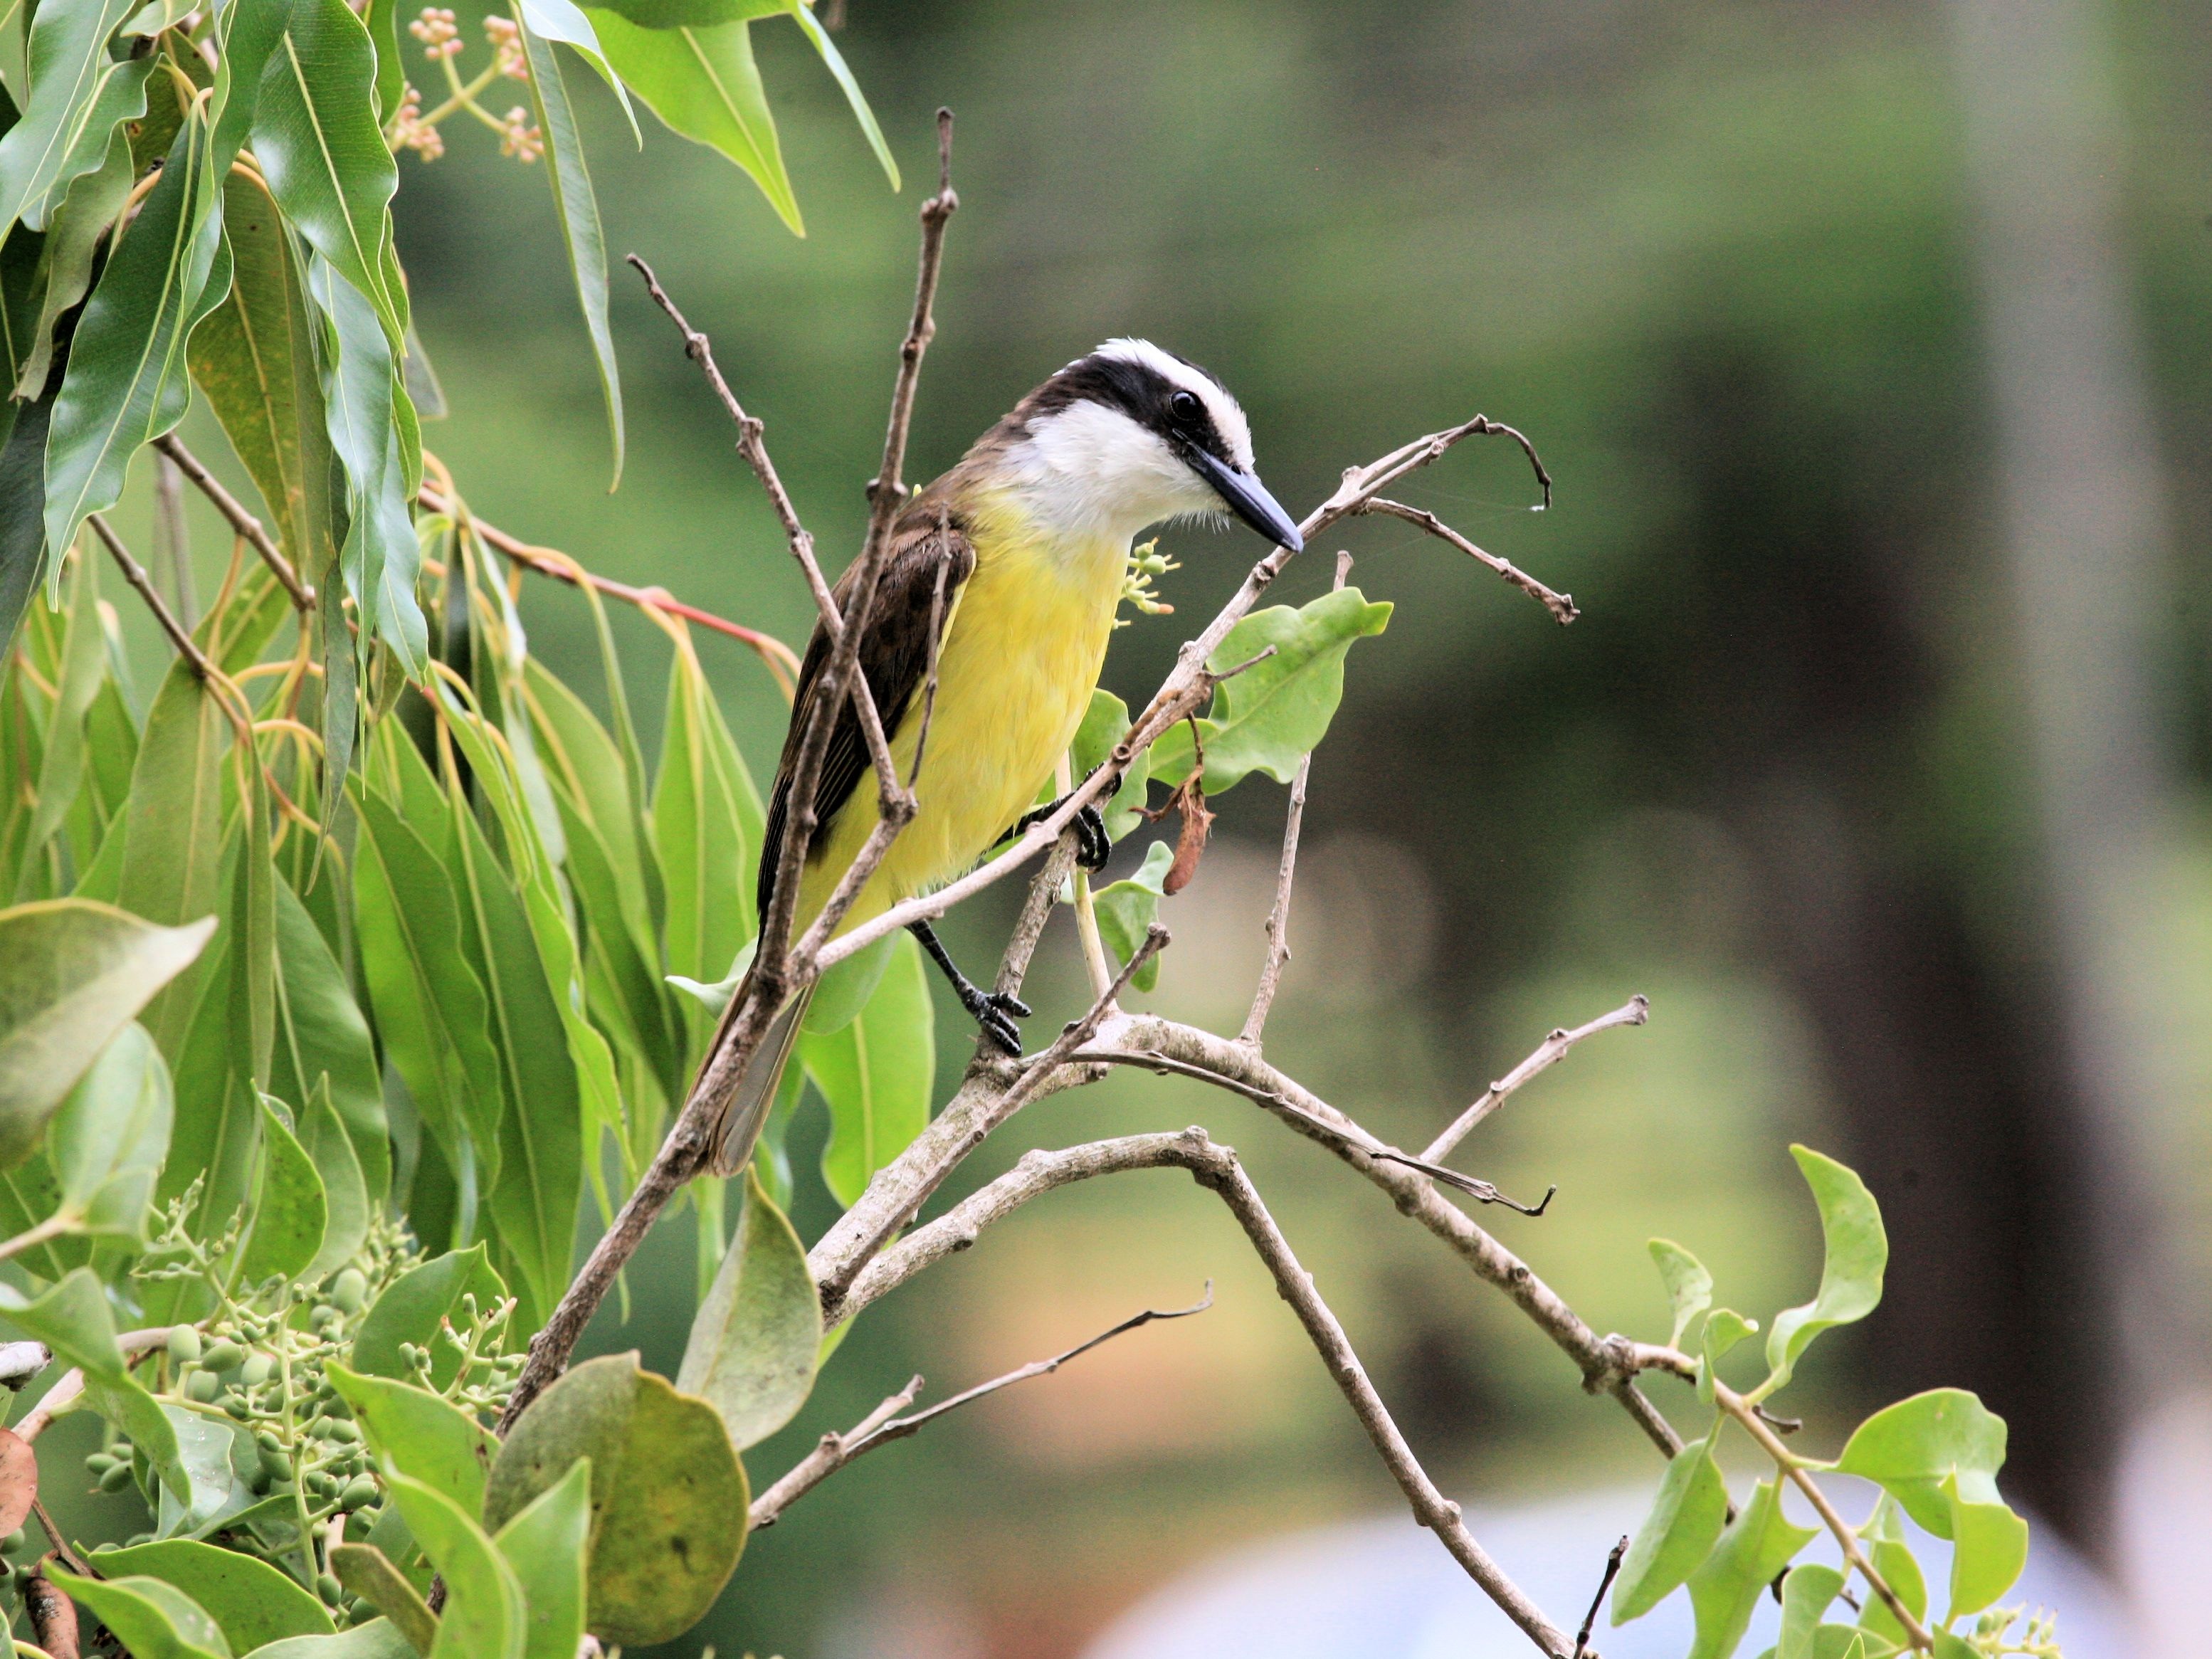
nature, forest, outdoor, branch, bird, flower, animal, travel, wildlife, wild, green, beak, tropical, natural, park, yellow, fauna, vertebrate, finch, birdwatching, coraciiformes, perching bird, eurasian golden oriole, great kiskadee